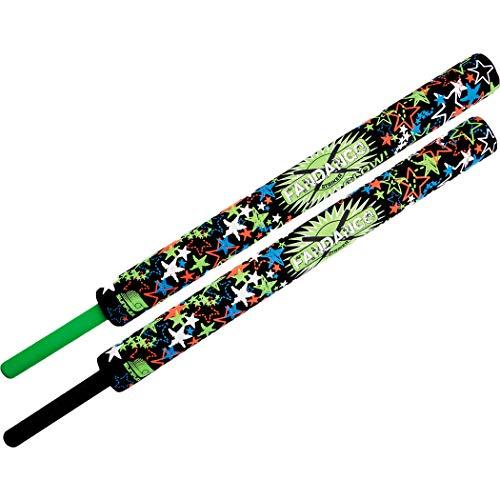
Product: Sunflex Fandango Striker Glow - Glow in The Dark Foam Swords - 2 Foam Hit Sticks
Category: Toys & Games | Sports & Outdoor Play | Pools & Water Toys | Pool Toys
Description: INCLUDED - 2 Fandango Striker Glow Foam Swords in a drawstring bag.
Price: $34.99
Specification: Product Dimensions:         33 x 3 x 1 inches ; 9.8 ounces    |Shipping Weight: 1.4 pounds (View shipping rates and policies)|ASIN: B019DP3UL8|Item model number: 75515|    #640    in Pool Toys